Integrated Science Instrument Module

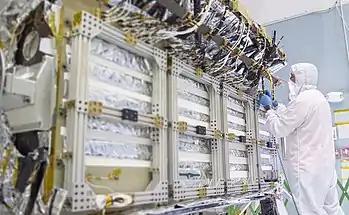
ISIM Electronics Compartment (IEC)

ISIM also includes the MIRI crycooler, which extends down into the spacecraft bus (on the hot side of the spacecraft).